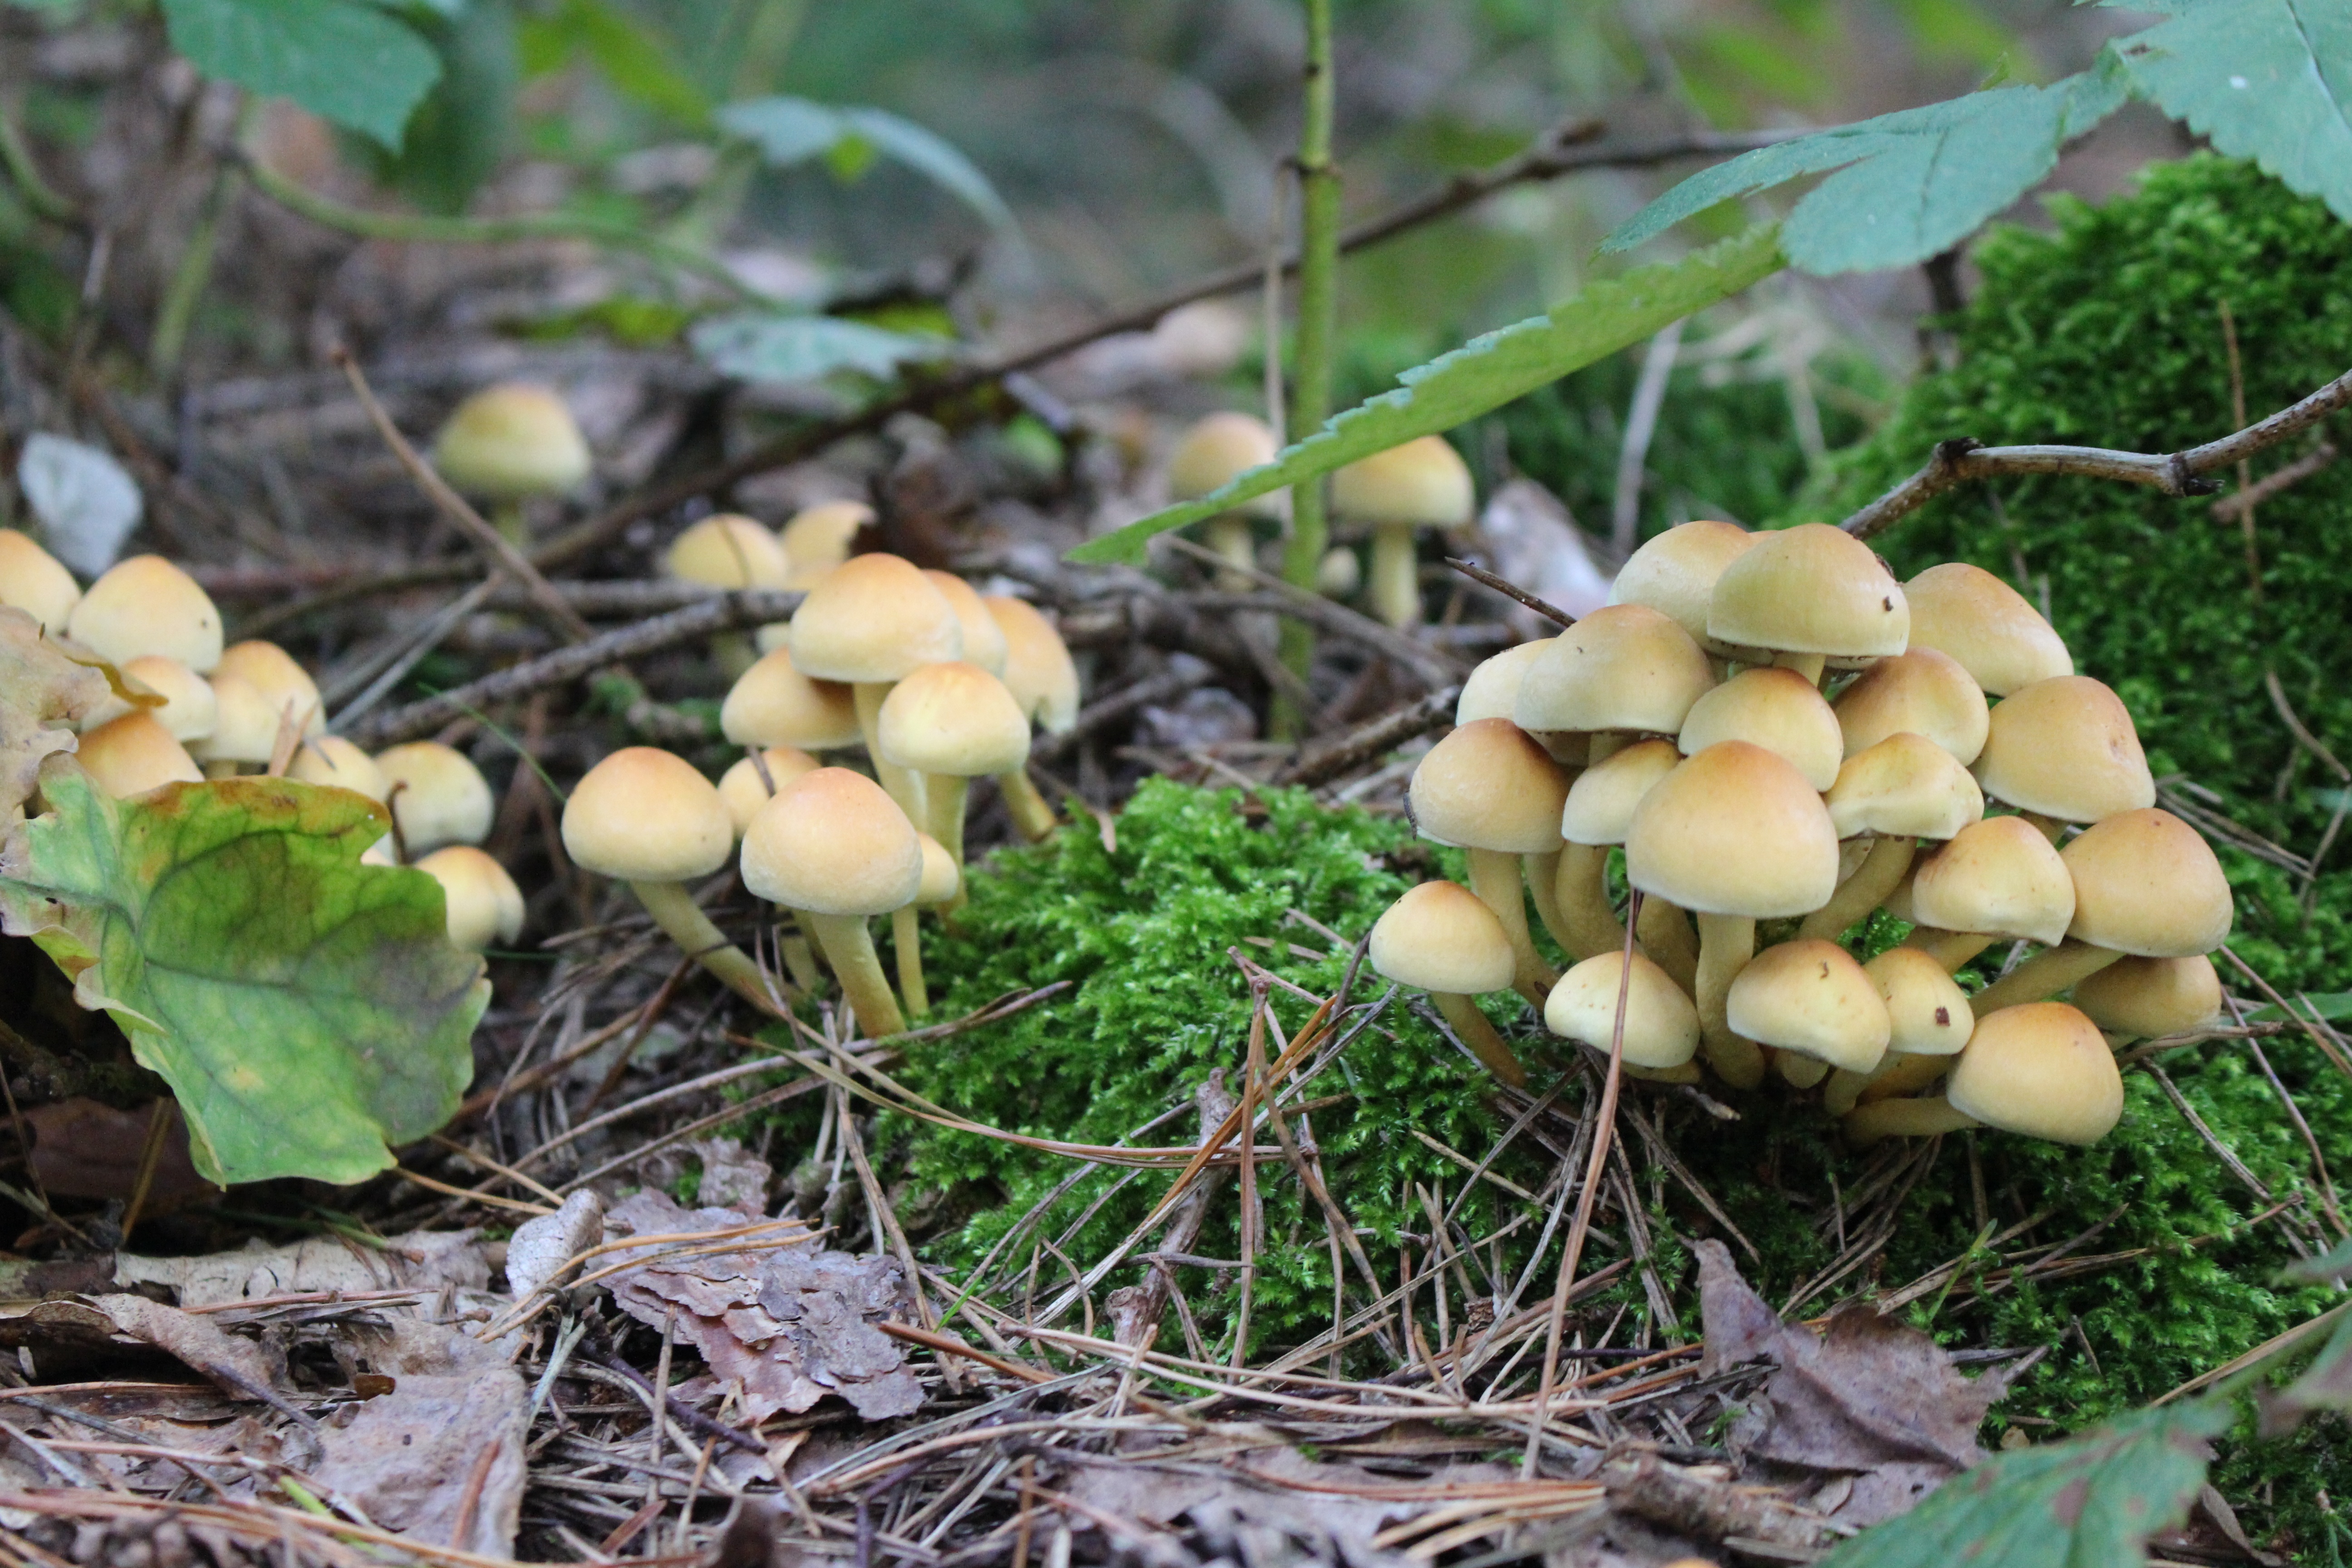
nature, forest, produce, autumn, mushroom, flora, leaves, fungus, mushrooms, woodland, bolete, agaricus, matsutake, oyster mushroom, edible mushroom, agaricomycetes, agaricaceae, champignon mushroom, penny bun